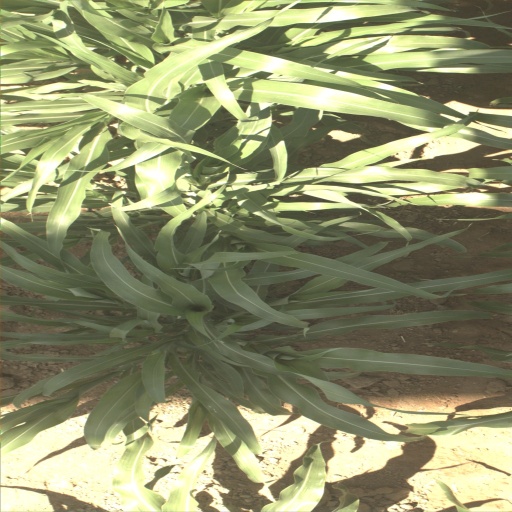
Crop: sorghum